Plankton

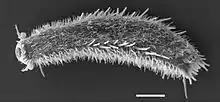
A gastrotrich can lay resilient eggs capable of surviving years in a dry environment. Scale bar: 20 μm.

In 2025, researchers discovered microbial communities inhabiting the ocean conveyor belt, even at great depths in the ocean. Ocean currents are generated by surface wind and storms down to about below the surface. But the average depth of the ocean goes far below to . At these greater depths, currents are driven by differences in water density, which in turn are controlled by differences in water temperature and salinity. This mechanism results in a circulation which behaves like a conveyor belt, carrying water and microorganisms to great depths and around the world.